Man of the Year (1995 film)

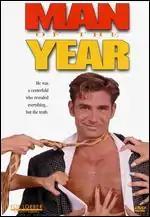
original poster

Man of the Year is a 1995 mockumentary film written, directed by and starring Dirk Shafer. It is a fictionalized account of Shafer's reign as "Playgirl" magazine's 1992 "Man of the Year" and his struggle with reconciling his public persona as a sex symbol to women with his identity as a gay man. Shafer combines mock interviews (both with some of the actual people involved and with actors standing in for the actual people) with archive footage from Shafer's appearances on talk shows like "Donahue", "The Maury Povich Show" and "The Jerry Springer Show" (along with an early appearance on "Dance Fever") and recreations of events like his Playgirl photoshoots, his "fantasy date" with a "Playgirl" reader and the death of his friend Pledge Cartwright (played by actor Bill Brochtrup) of an AIDS-related illness to relate the story.